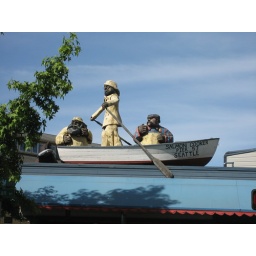
Wooden boat on roof near Seattle waterfront